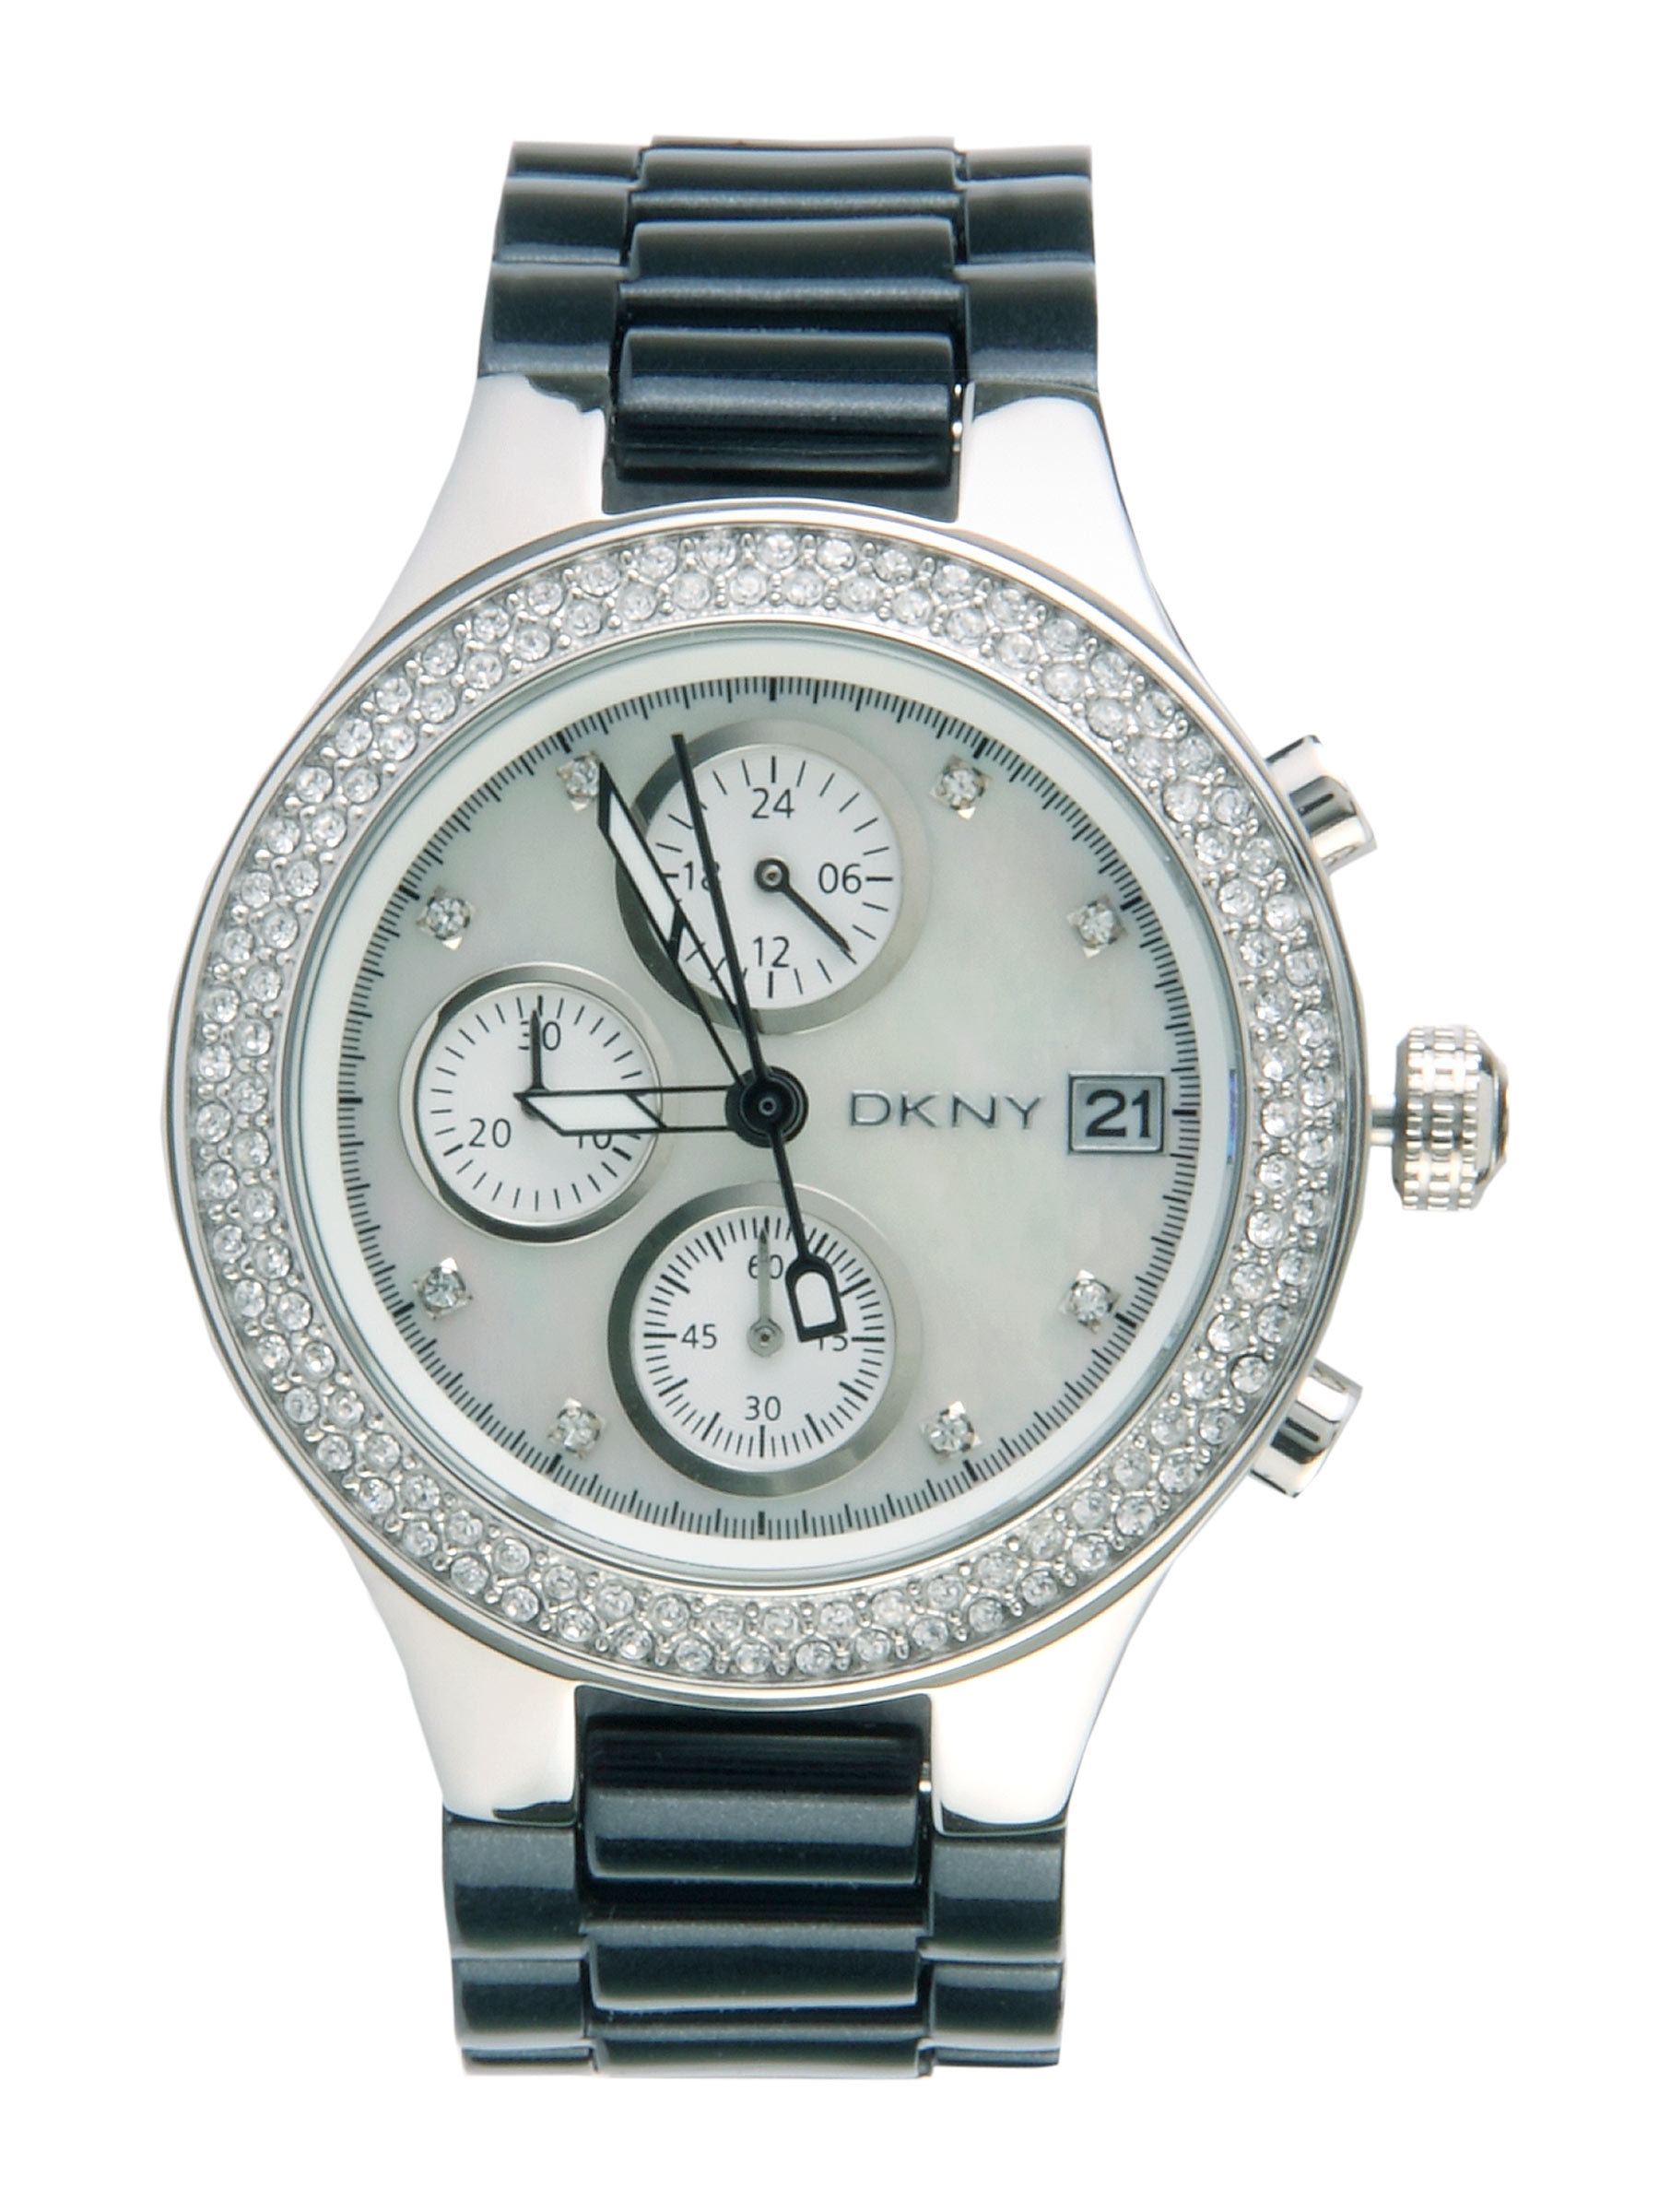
DKNY Women Silver-Toned Chronograph Watch NY8099
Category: Accessories / Watches / Watches
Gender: Women
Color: Silver
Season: Winter 2016
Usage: Casual